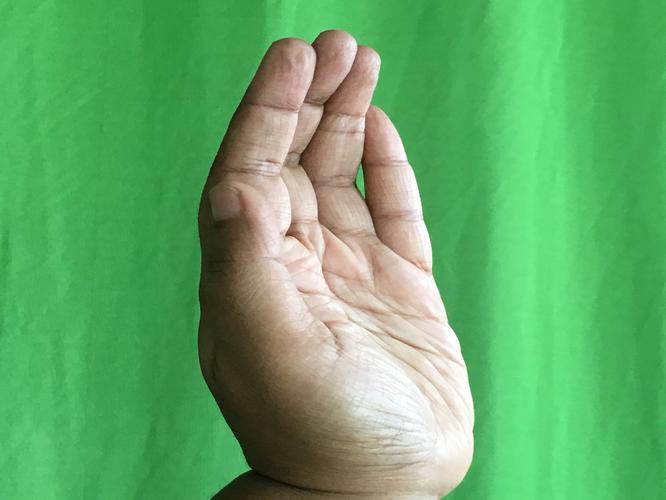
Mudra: Sarpasirsha
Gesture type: single_hand